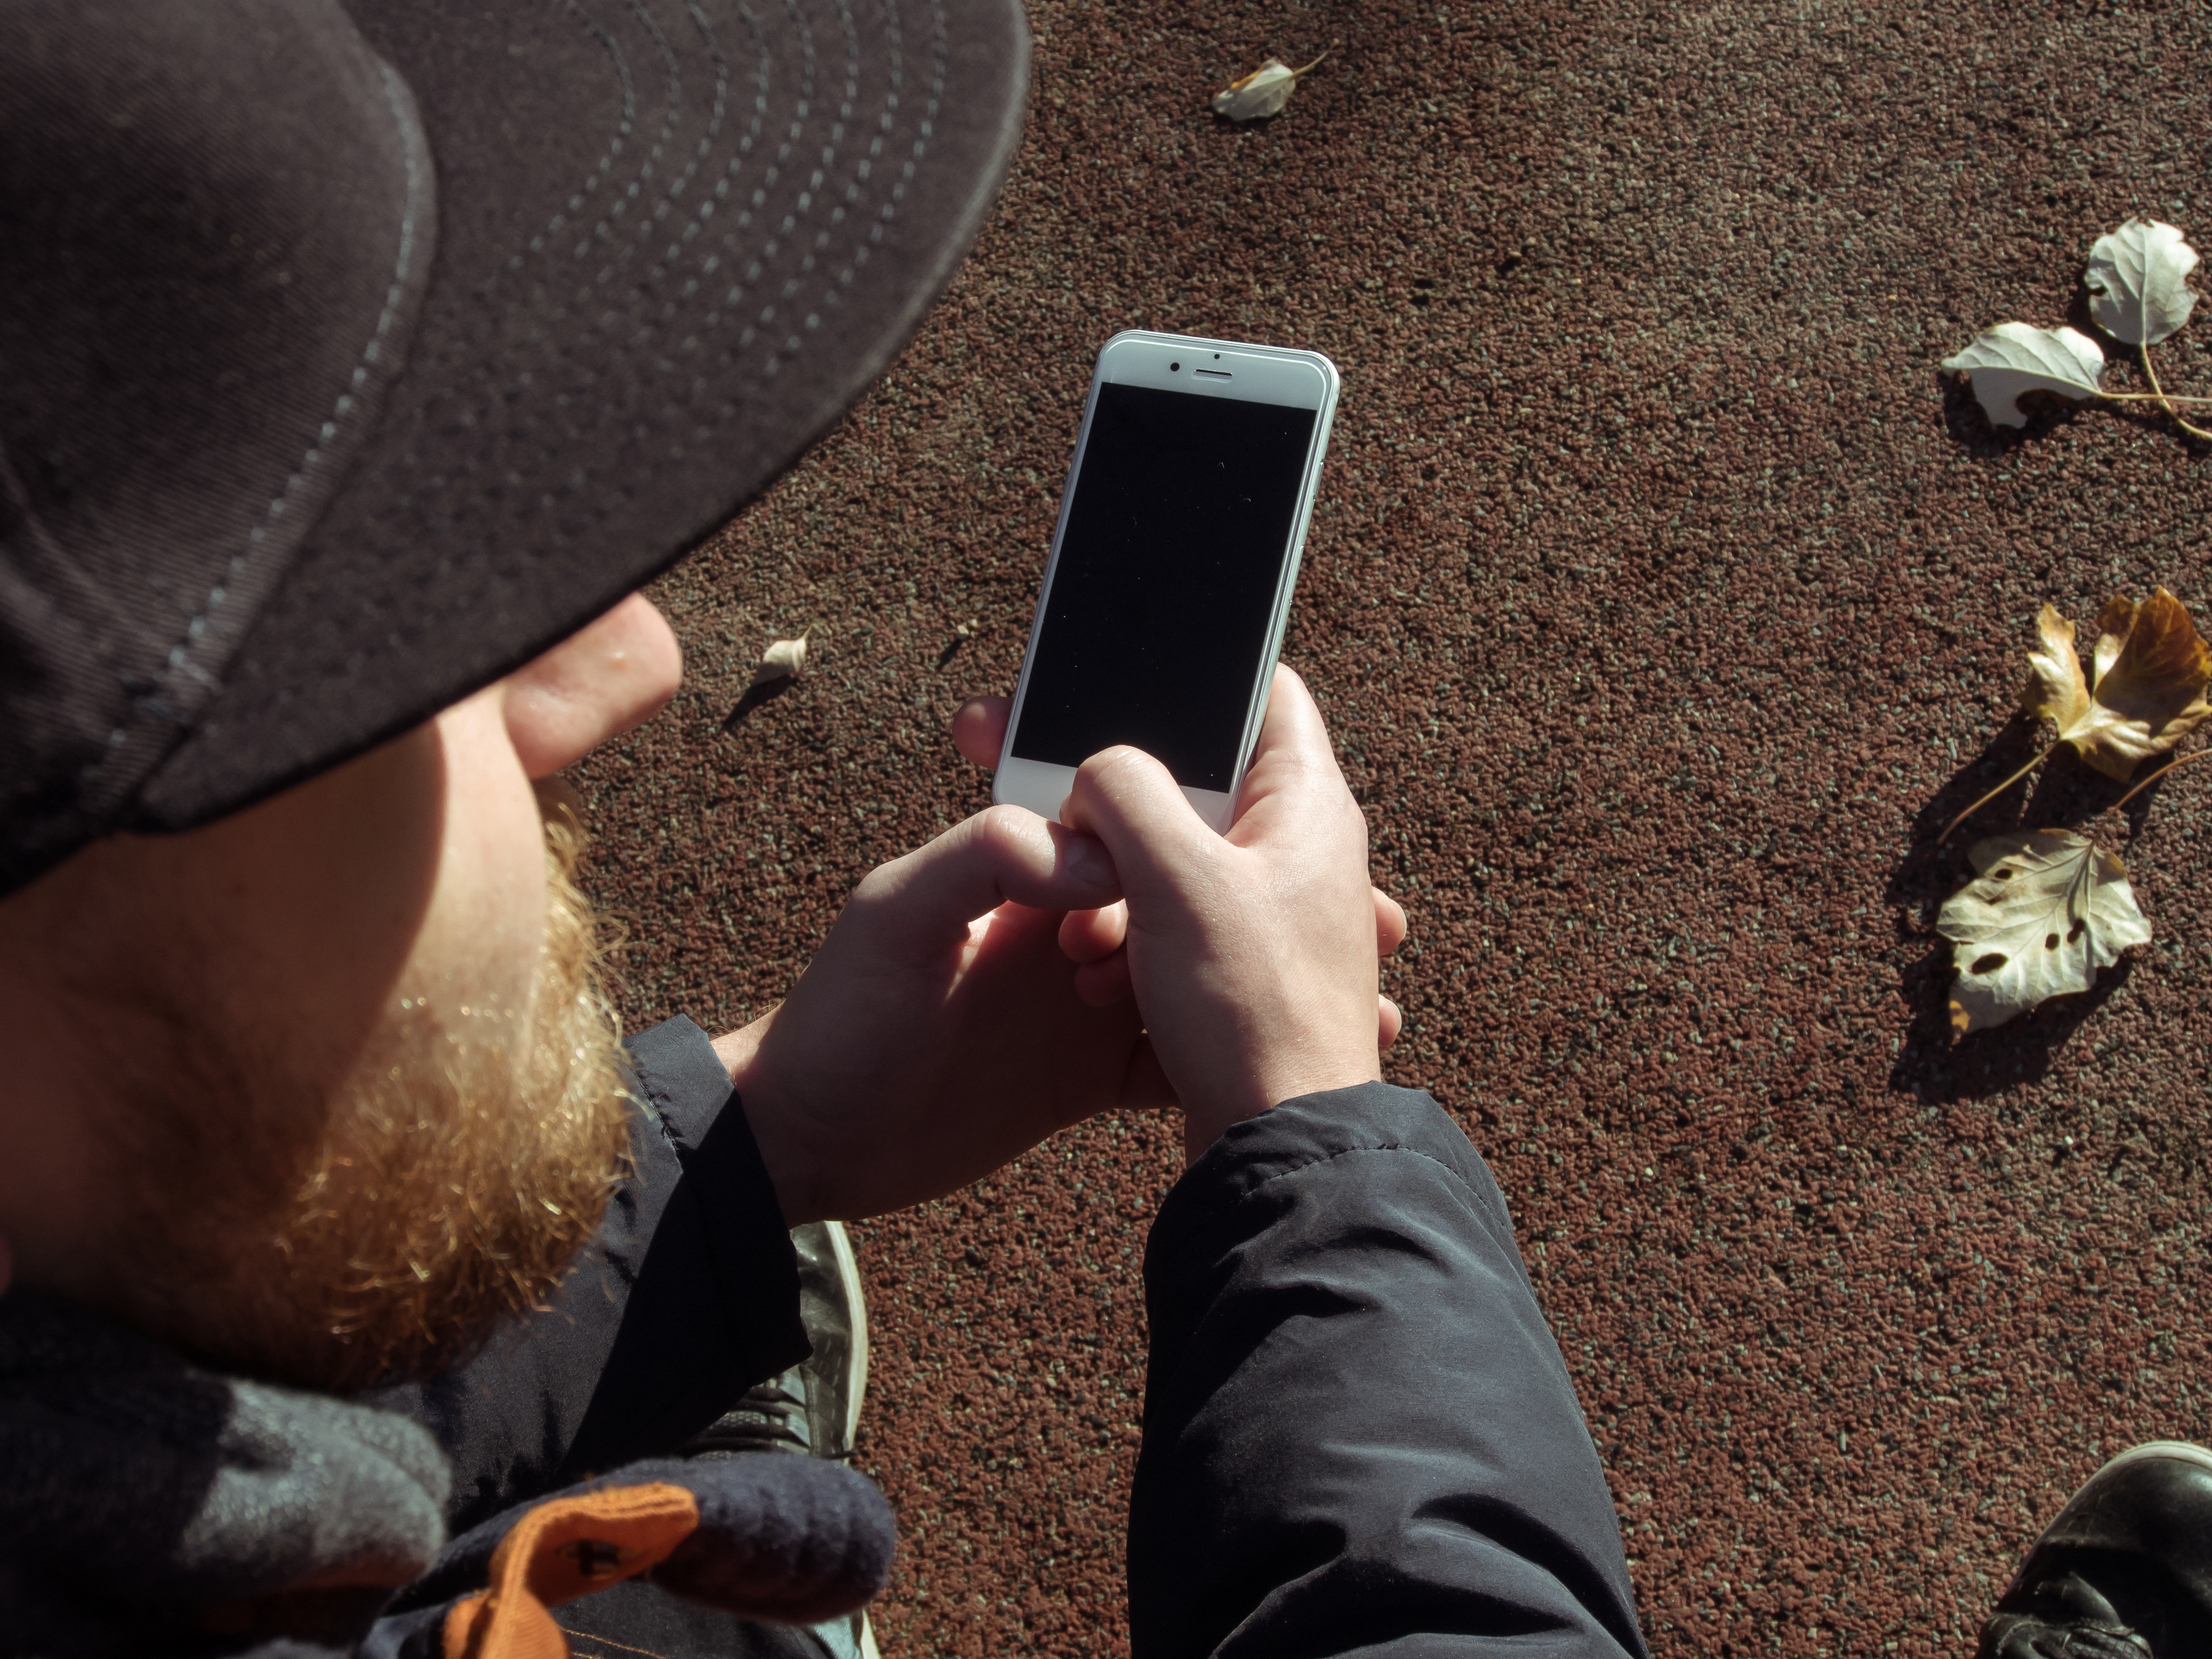
iphone, smartphone, mobile, hand, screen, apple, man, nature, outdoor, person, people, sun, technology, white, fall, boy, male, guy, leg, young, touch, tablet, autumn, park, communication, student, black, yellow, lifestyle, modern, electronic, device, sunny, display, digital, new, image, 6s, plus, attractive, smart, screenshot, apple computer